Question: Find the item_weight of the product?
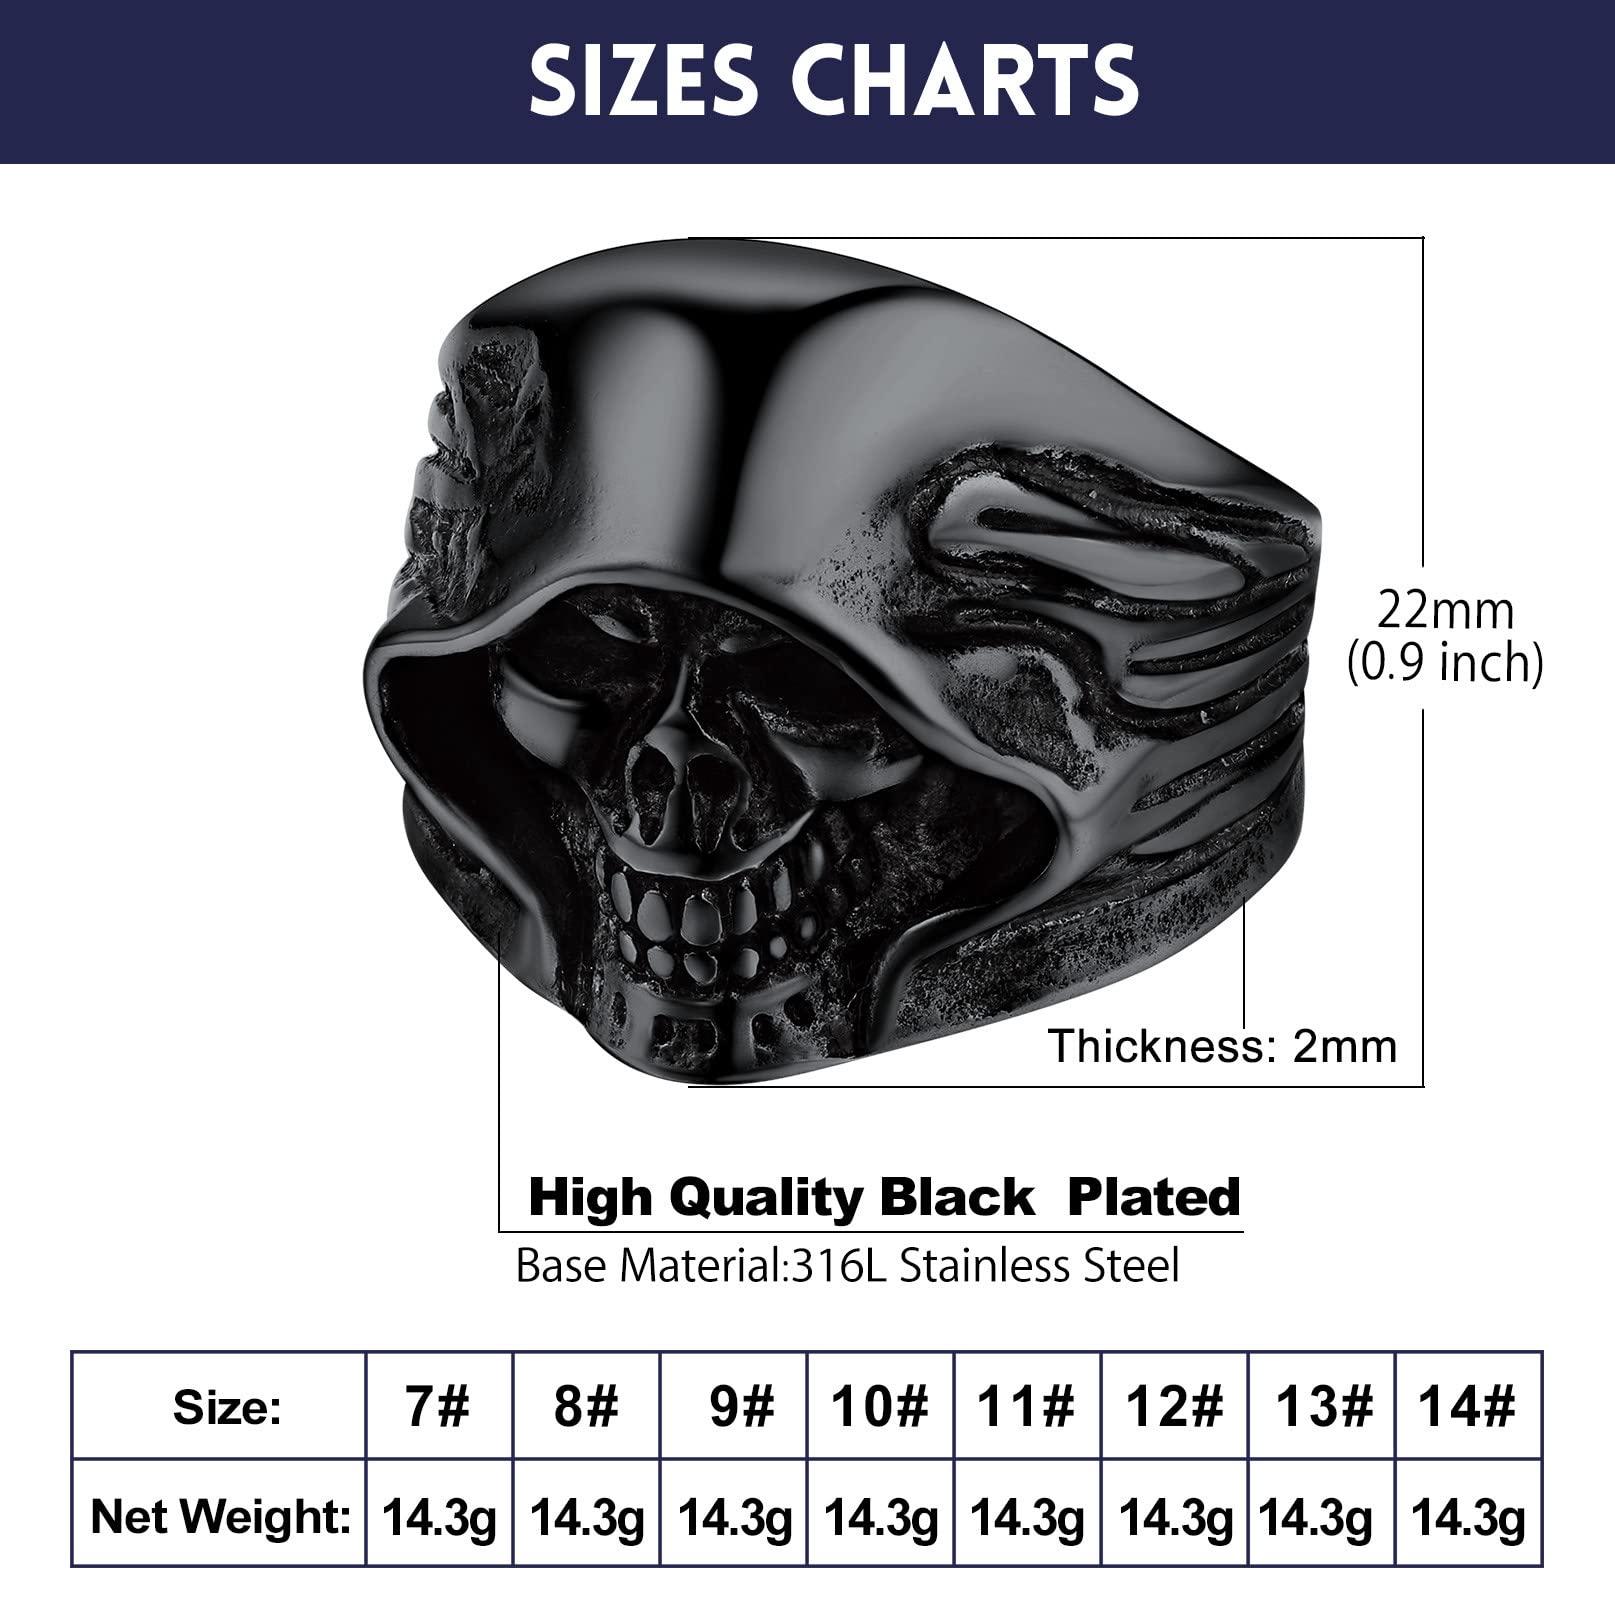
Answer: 14.3 gram